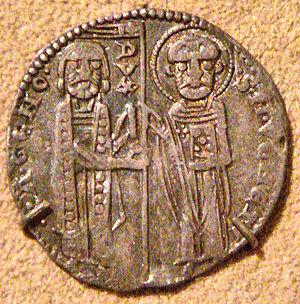
Reniero Zen est le 45ᵉ doge de Venise, élu en 1253.